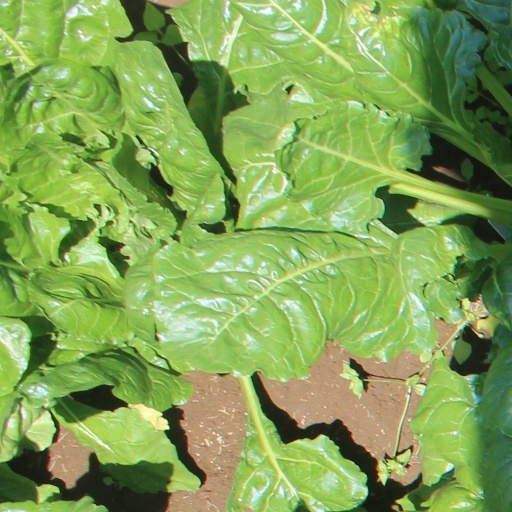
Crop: sugar beet